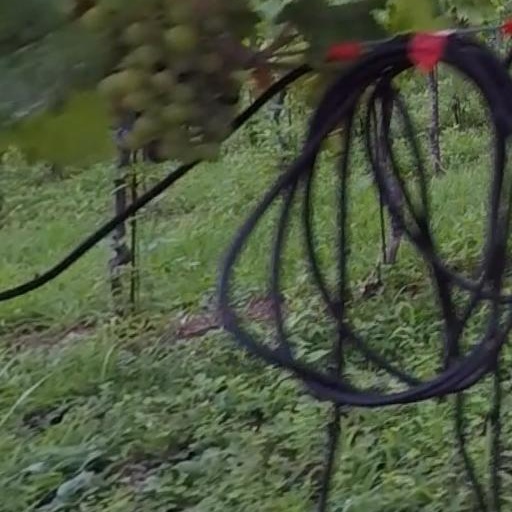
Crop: grape